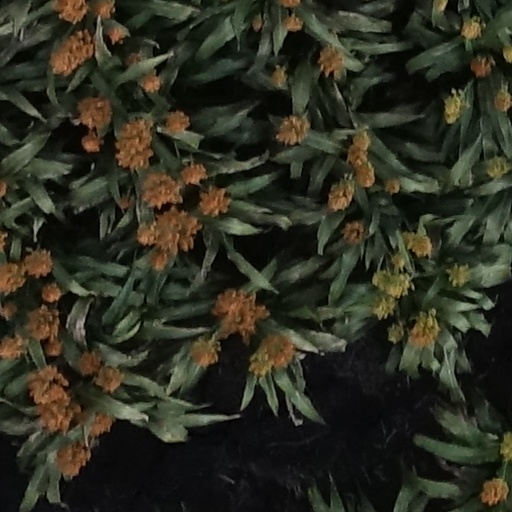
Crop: sorghum